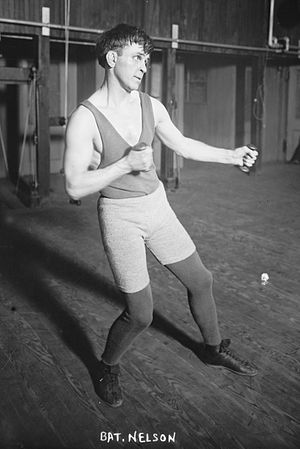
Battling Nelson
Battling Nelson var en danskfødt bokser, der vandt det professionelle verdensmesterskab i boksning i letvægt. Battling Nelson blev født som Oscar Mattheus Nielsen i København, og udvandrede efterfølgende til USA. I USA påbegyndte han en professionel boksekarriere, og blev kendt som ”The Durable Dane”.